St Katharine Docks

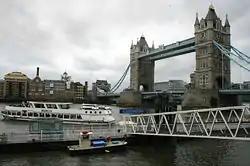
A cruise boat departs from Tower Bridge Quay

The former docks now features offices, public and private housing, a large hotel, shops and restaurants, a pub (The Dickens Inn, a former brewery dating back to the 18th century), a yachting marina and other recreational facilities. It remains a popular leisure destination.